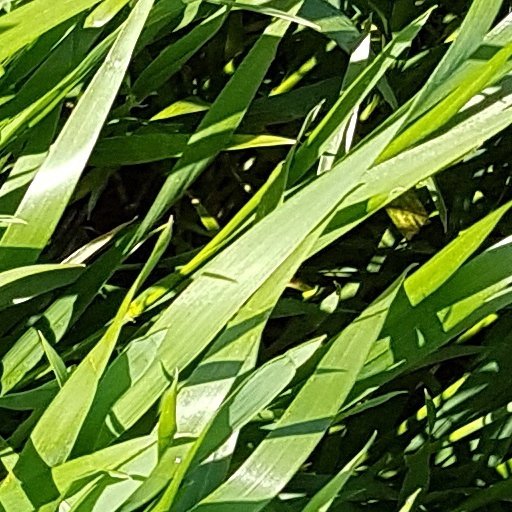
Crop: wheat